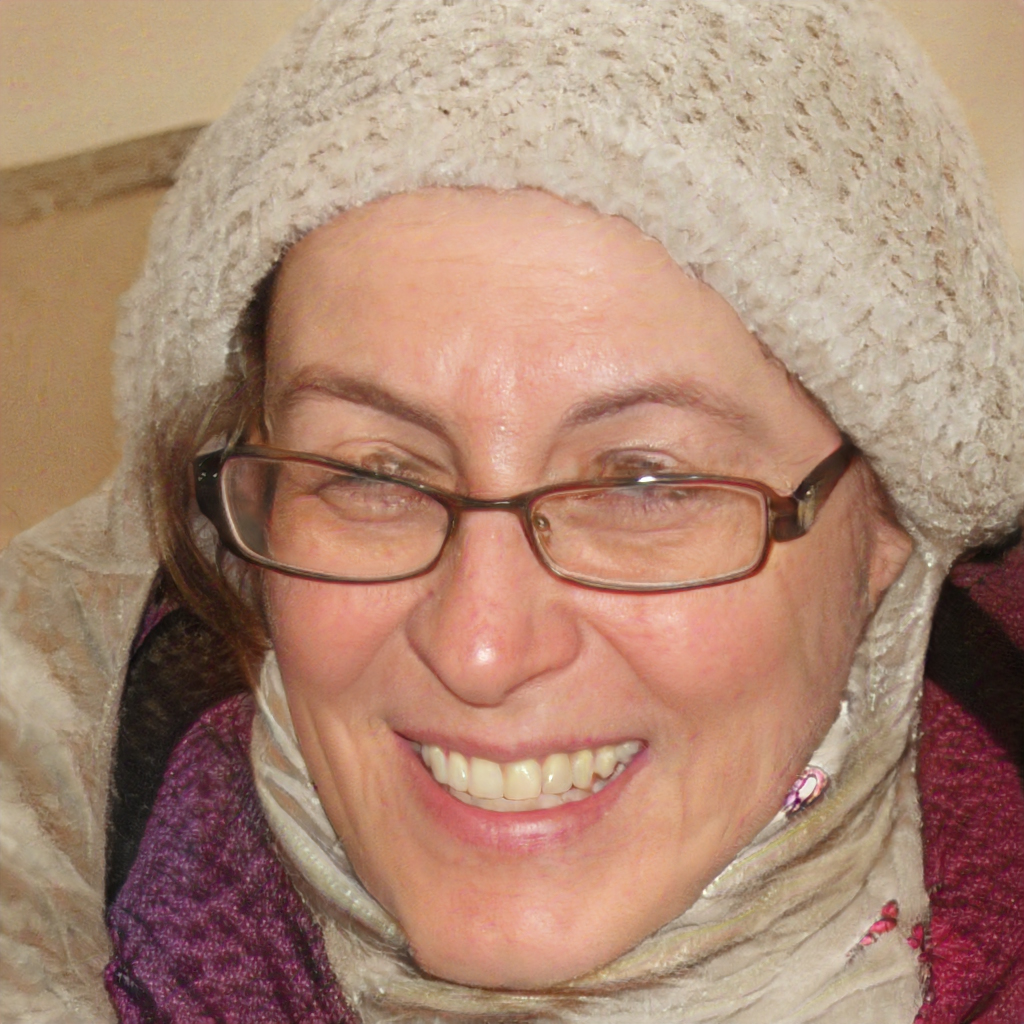
Label: Colored